Entropy production

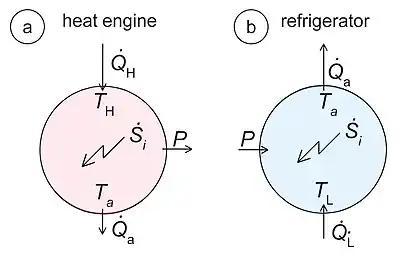
Fig.2 a: Schematic diagram of a heat engine. A heating power formula_11 enters the engine at the high temperature "T", and formula_12 is released at ambient temperature "T". A power "P" is produced and the entropy production rate is formula_13.b: Schematic diagram of a refrigerator. formula_14 is the cooling power at the low temperature "T", and formula_12 is released at ambient temperature. The power "P" is supplied and formula_13 is the entropy production rate. The arrows define the positive directions of the flows of heat and power in the two cases. They are positive under normal operating conditions.

Most heat engines and refrigerators are closed cyclic machines. In the steady state the internal energy and the entropy of the machines after one cycle are the same as at the start of the cycle. Hence, on average, d"U"/d"t" = 0 and d"S"/d"t" = 0 since "U" and "S" are functions of state. Furthermore, they are closed systems (formula_17) and the volume is fixed (d"V"/d"t" = 0). This leads to a significant simplification of the first and second law: